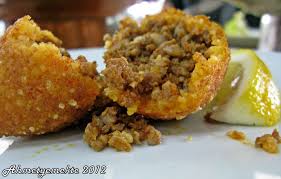
Yemek: icli_kofte